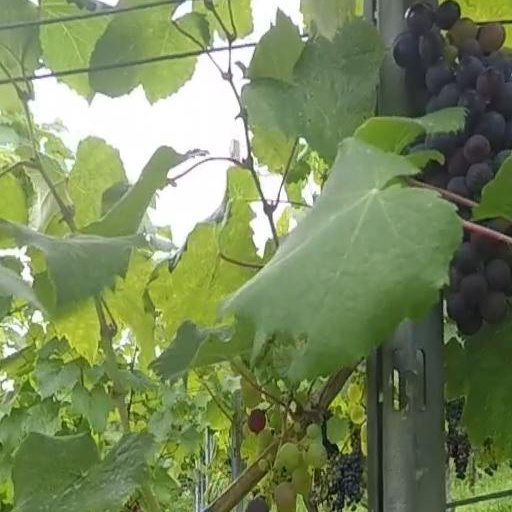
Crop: grape